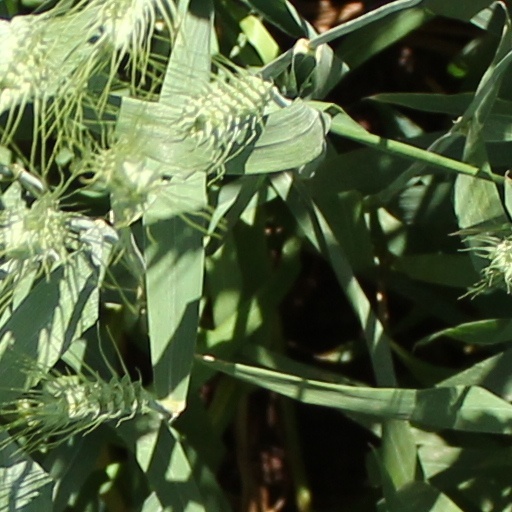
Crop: wheat